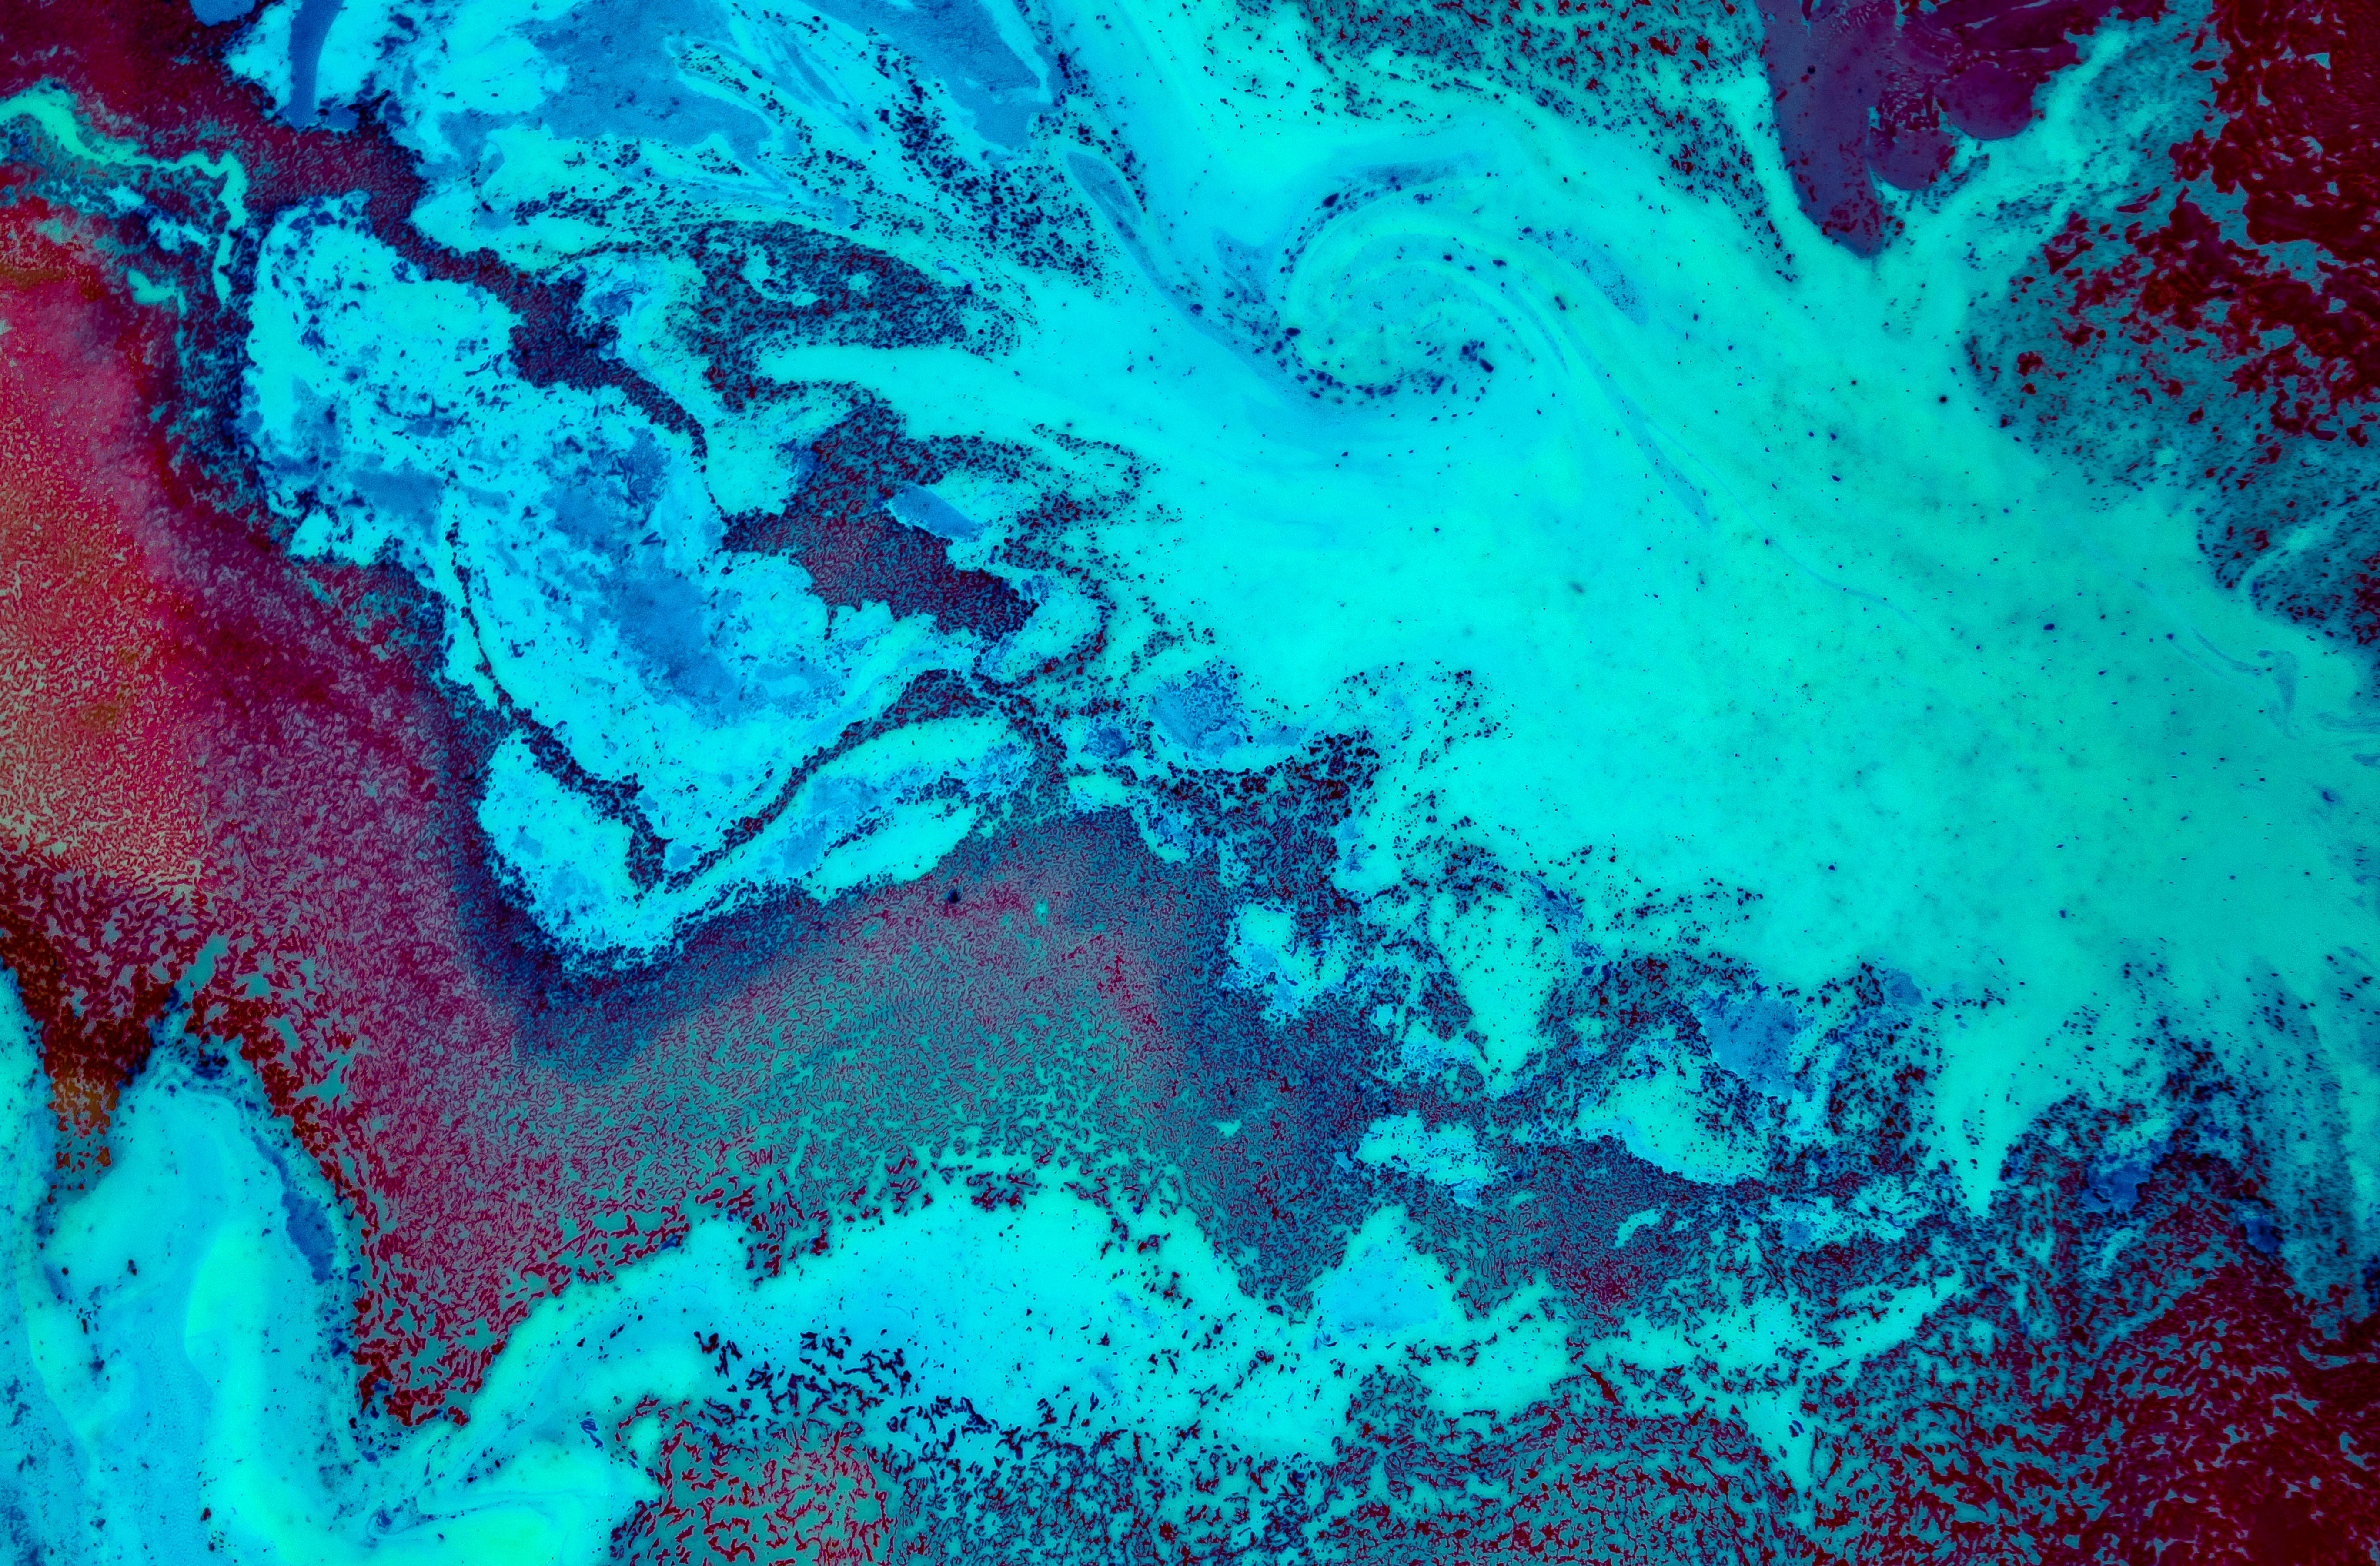
sea, ocean, underwater, biology, blue, coral, coral reef, reef, landform, geographical feature, marine biology